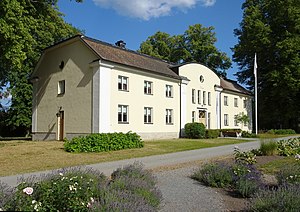
Haga (Uppland)
Haga Slot
Haga er en landsby i Enköping kommune i Uppsala län i Uppland, Sverige. I 2005 havde landsbyen 236 indbyggere. Haga ligger ved Haga Slot, nogle kilometer syd for Enköping.